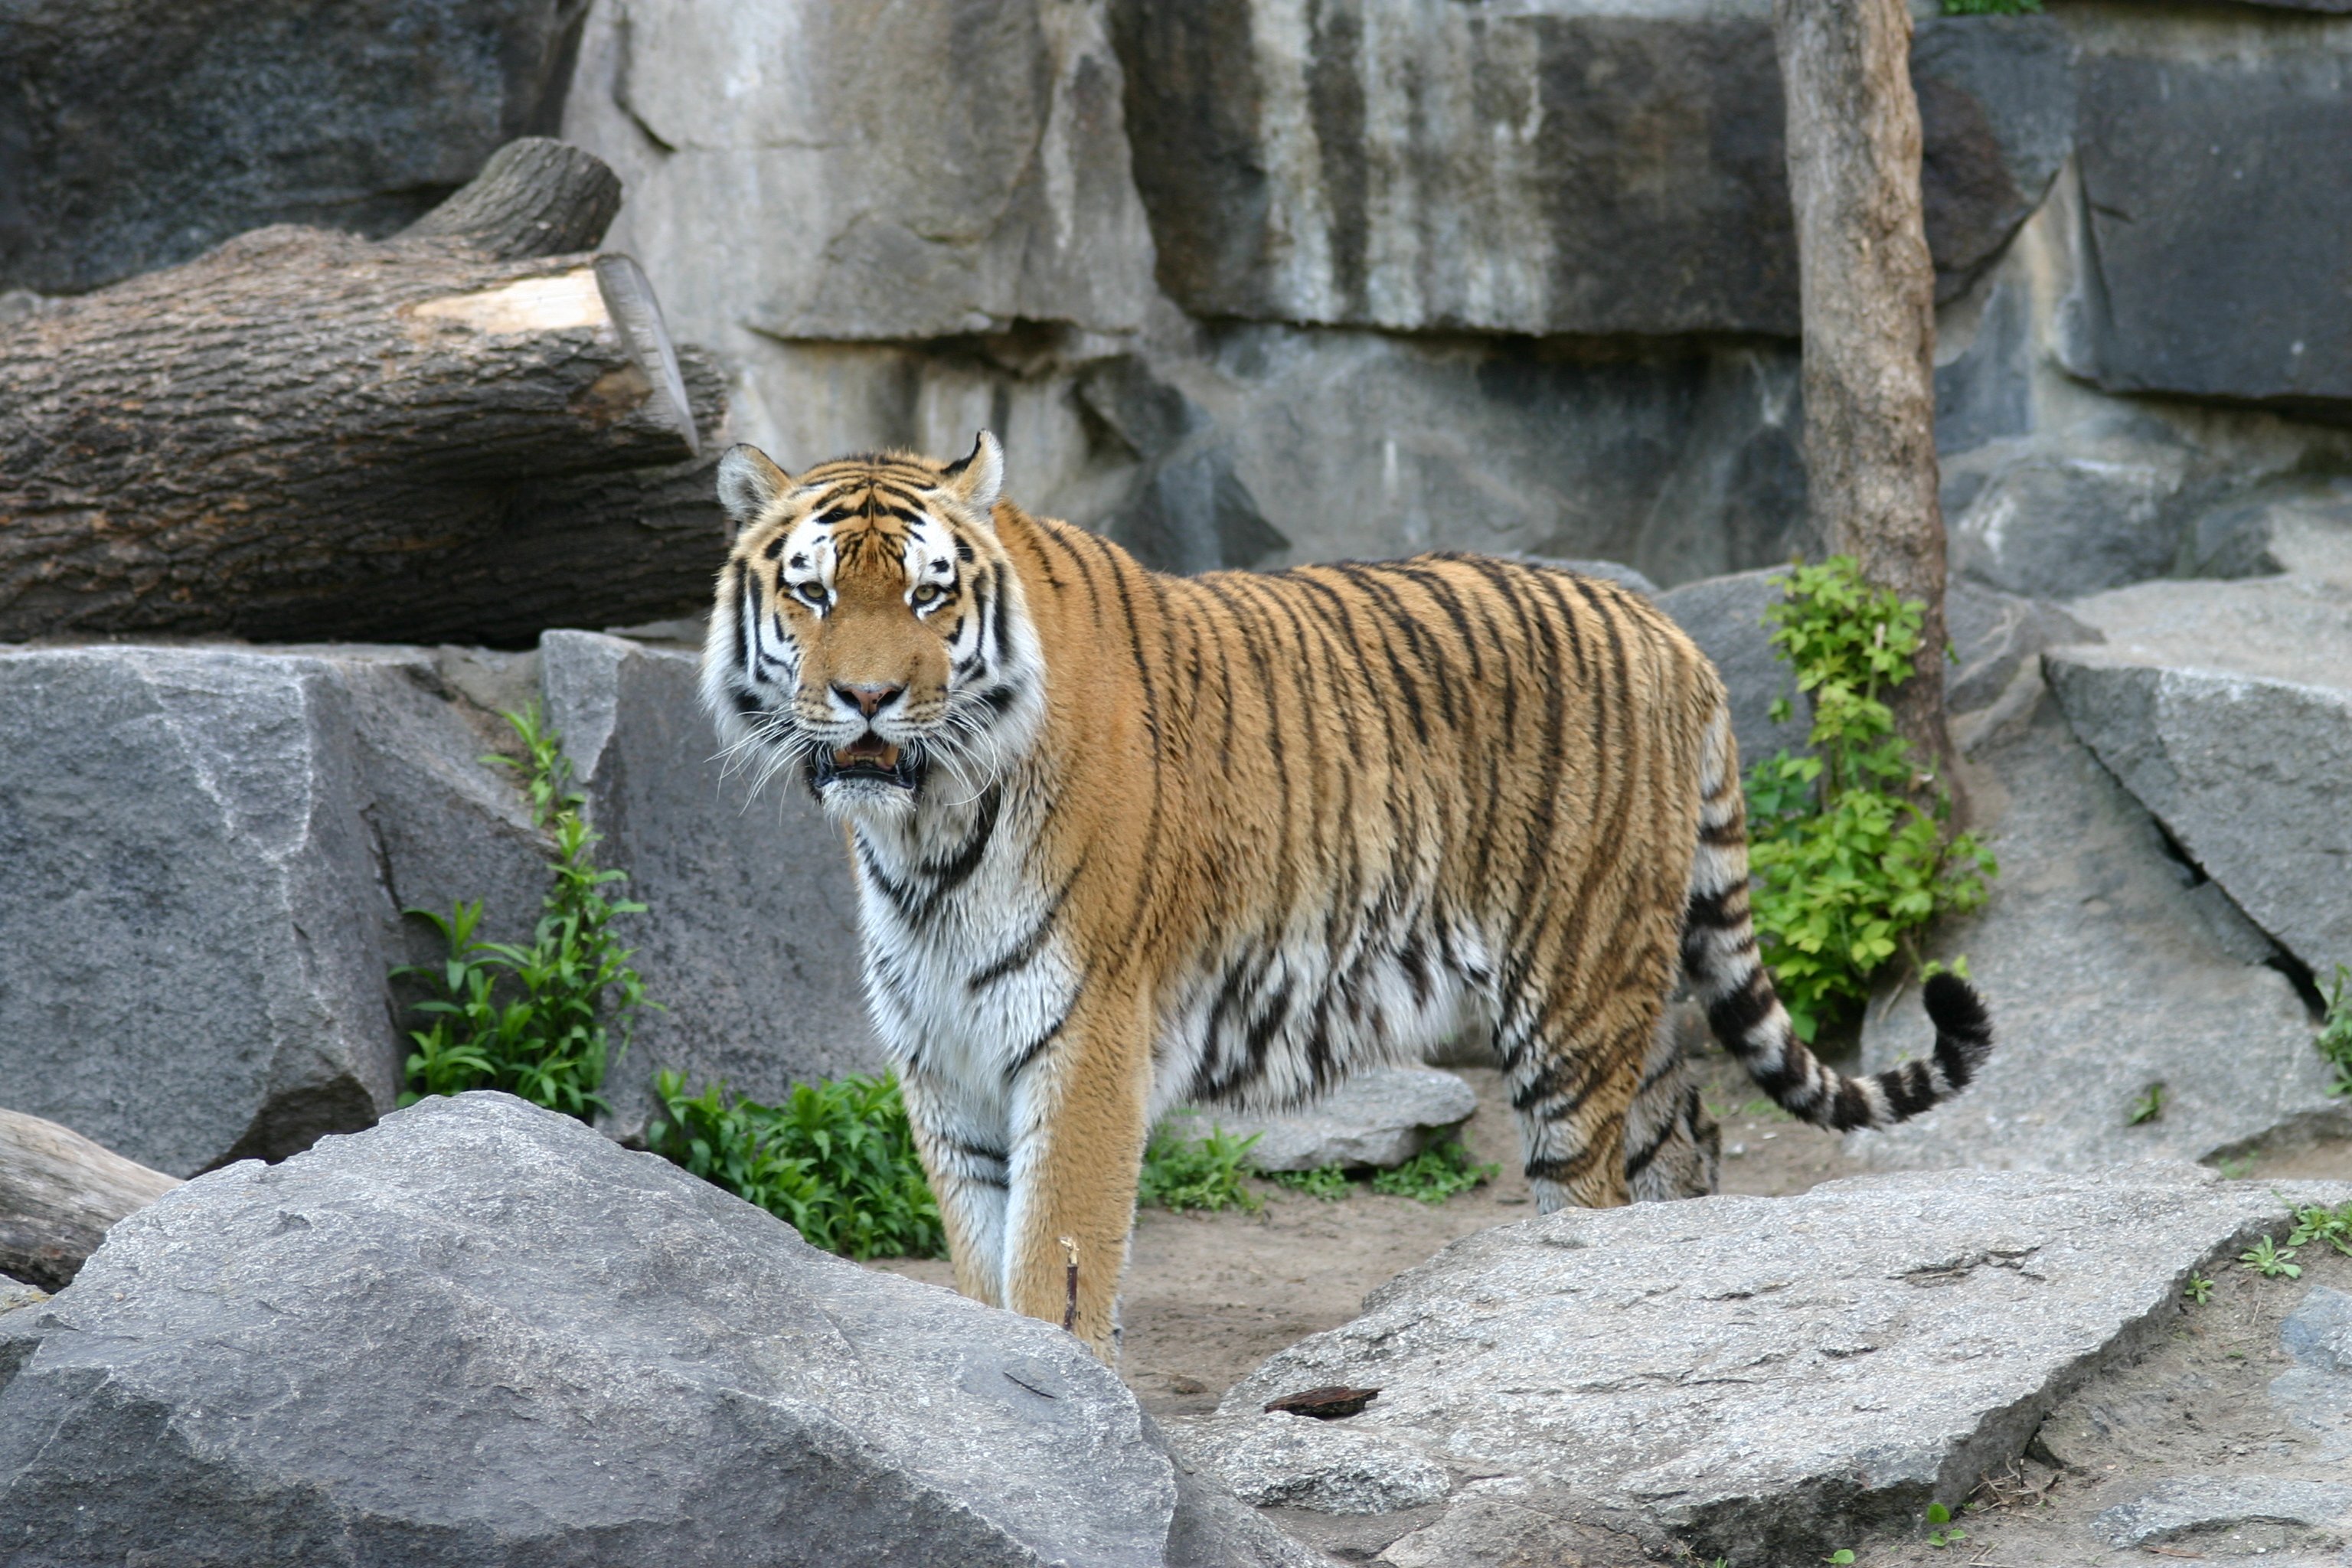
animal, recreation, wildlife, zoo, cat, mammal, predator, fauna, tiger, creature, dangerous, big cats, sumatran tiger, outdoor recreation, cat like mammal